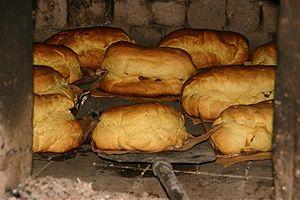
Chaves est une municipalité du Portugal, située dans le district de Vila Real et la région Nord.